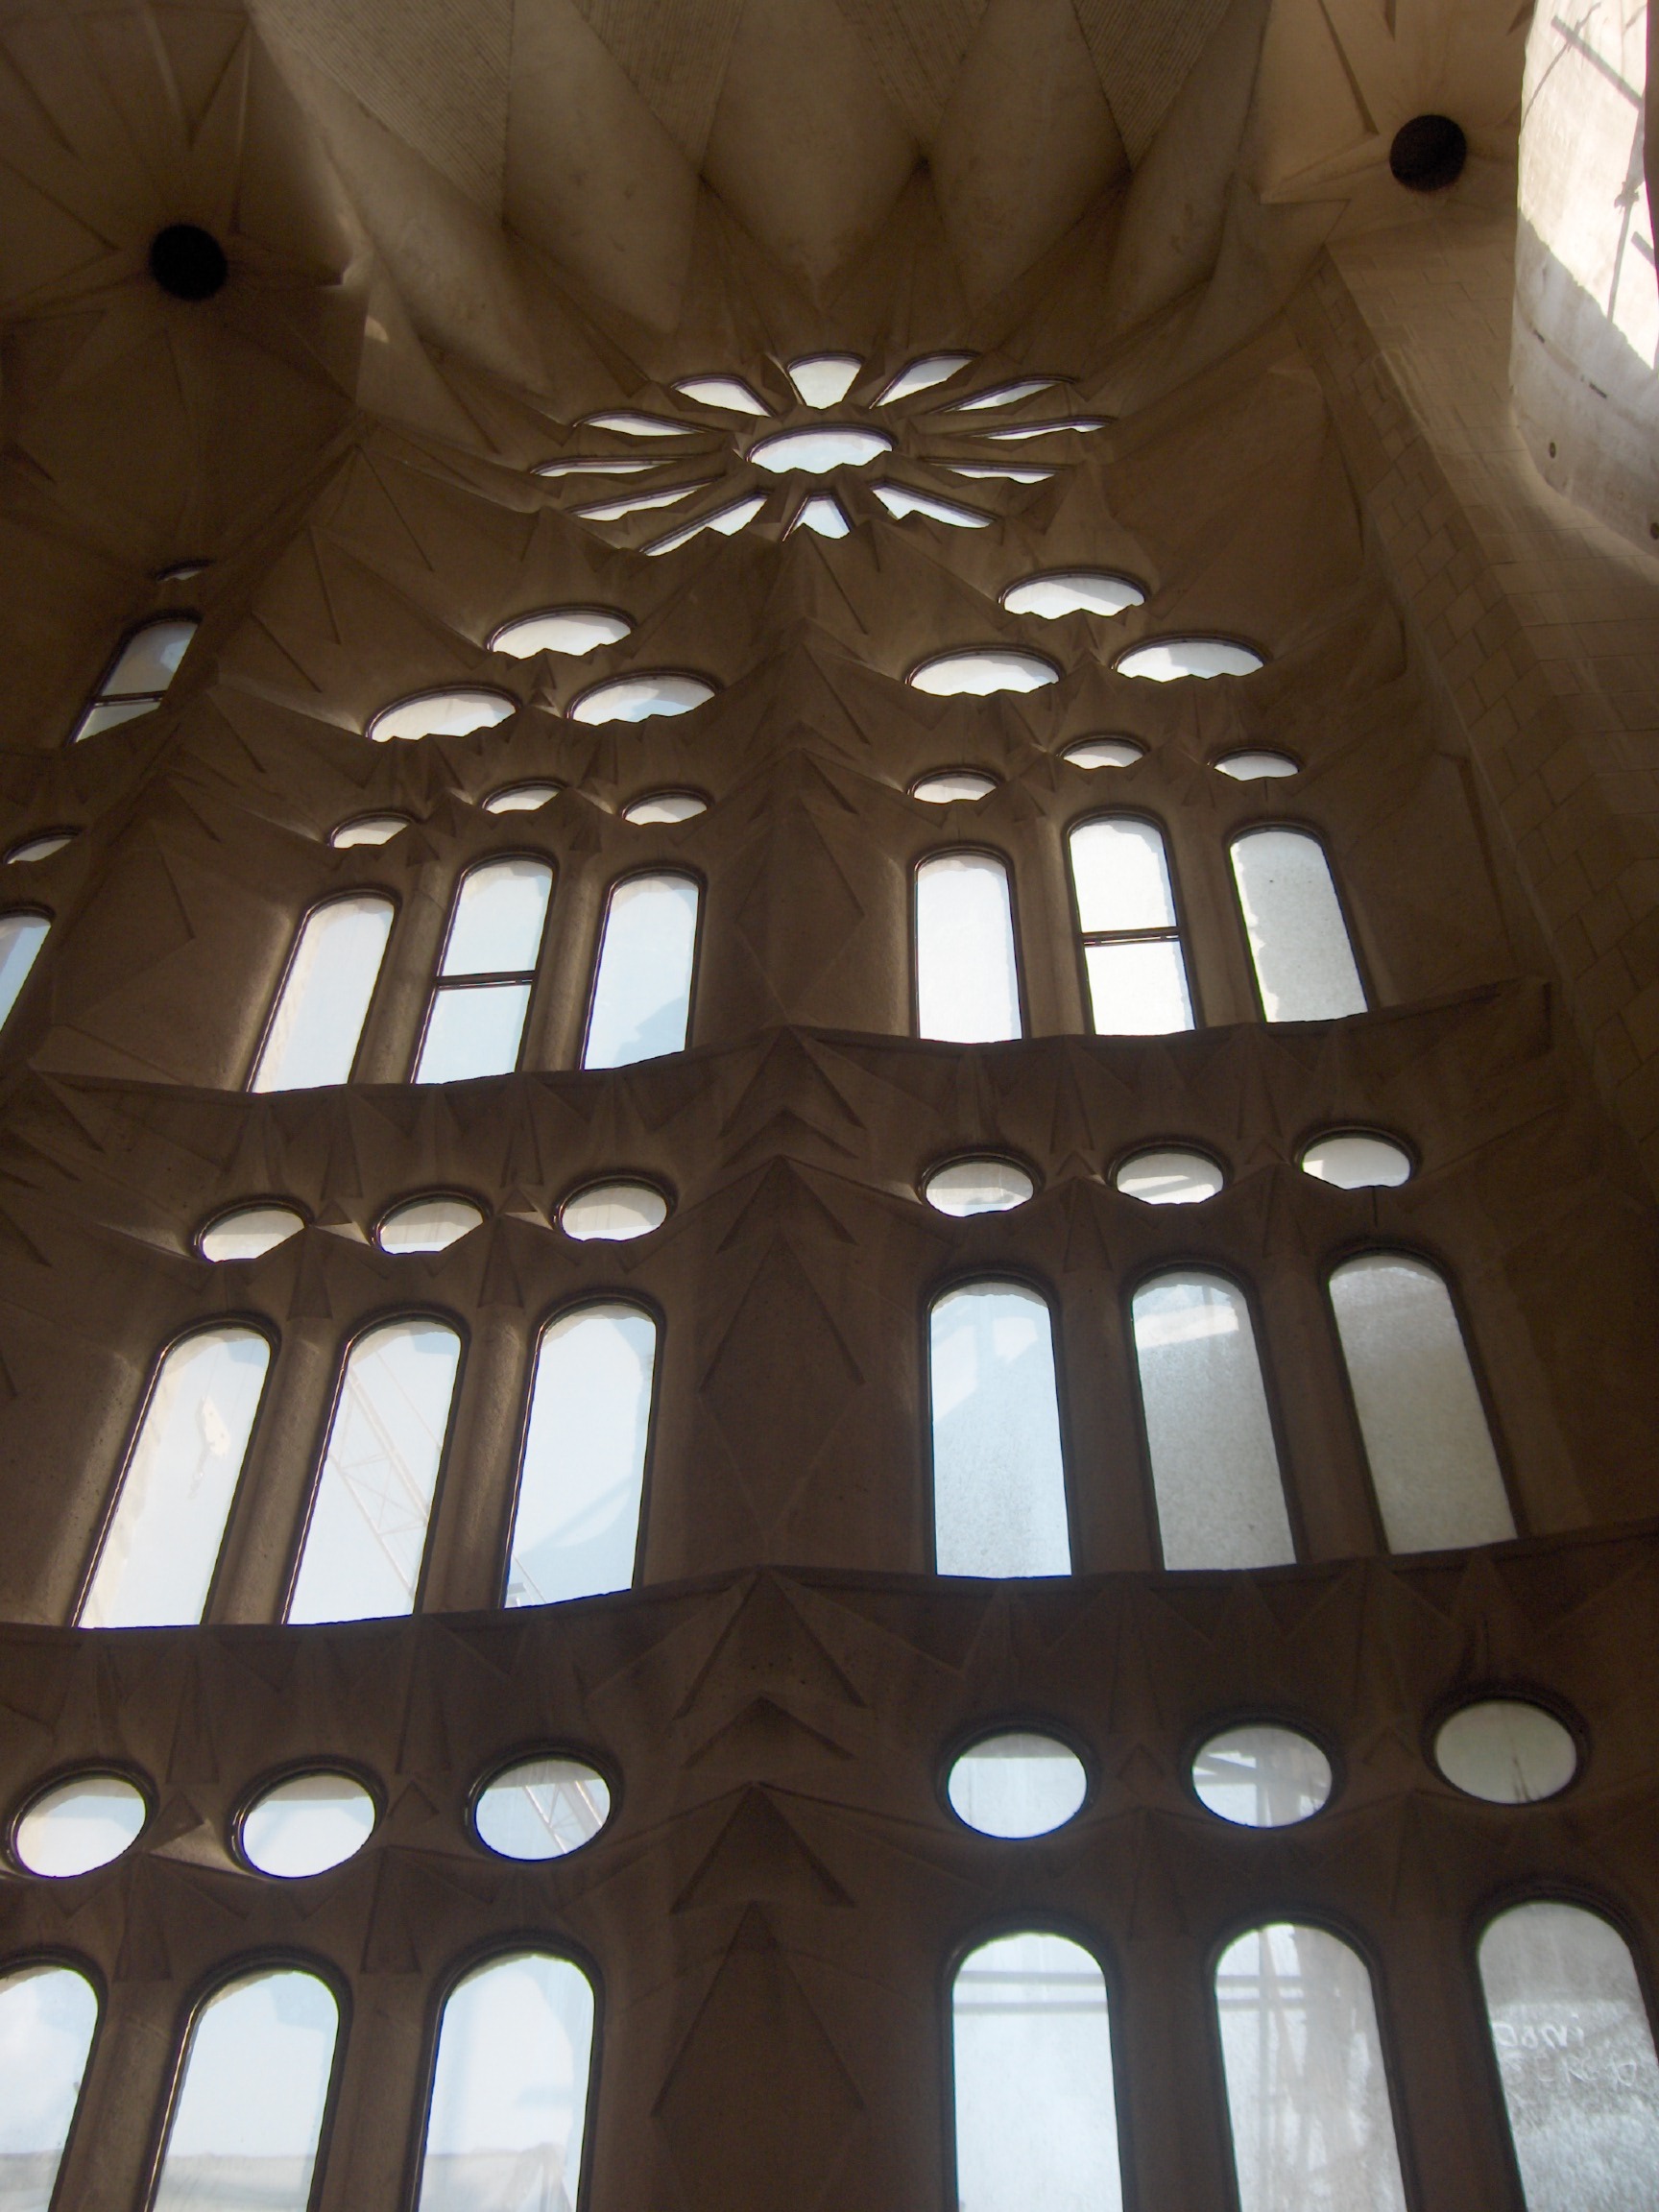
architecture, window, glass, building, monument, ceiling, construction, lighting, barcelona, interior design, inside, spain, design, symmetry, gaudi, with, monuments, sagrada familia, colossal, daylighting